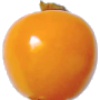
Label: physalis